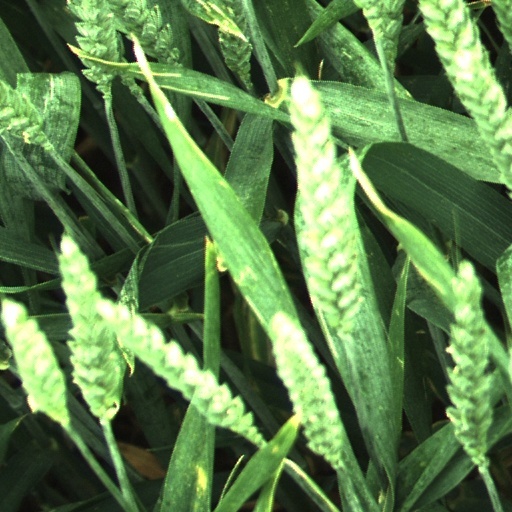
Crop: wheat